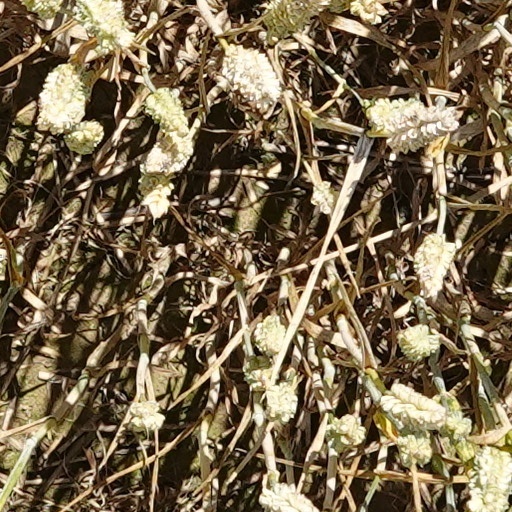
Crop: wheat